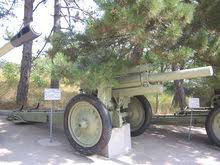
Label: D-30